Poonam Khetrapal Singh

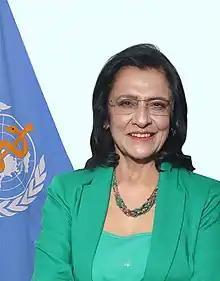

Poonam Khetrapal Singh (Hindi: पूनम खेत्रपाल सिंह) is the first Indian elected Regional Director of WHO’s South-East Asia Region. She was also the first woman in the region to assume the office of WHO Regional Director for South-East Asia in February 2014. In September 2018, she was unanimously elected for a second five-year term by the 71st Regional Committee and 144th Session of the WHO Executive Board.